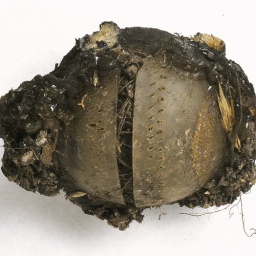
A cricket ball found in the field around the ground after a grassfire.